Early infanticidal childrearing

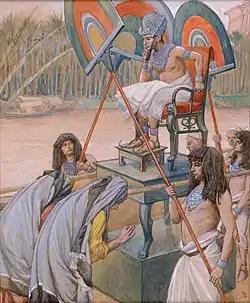
Pharaoh and the Midwives, James Tissot c. 1900. In , Puah and Shiphrah were commanded by Pharaoh to kill all of the newborn baby boys, but they disobeyed.

This "infanticidal" model makes several claims: that childrearing in tribal societies included child sacrifice or high infanticide rates, incest, body mutilation, child rape, and tortures, and that such activities were culturally acceptable. Psychohistorians do not claim that each child was killed, only that in some societies there was (or is) a selection process that would vary from culture to culture. For example, there is a large jump in the mortality rate of Papua New Guinean children after they reach the weaning stage. In the Solomon Islands some people reportedly kill their first-born child. In rural India, rural China, and other societies, some female babies have been exposed to death. DeMause's argument is that the surviving siblings of the sacrificed child may become disturbed.